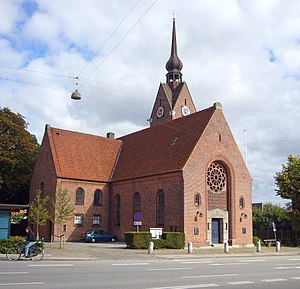
Vanløse Kirke
Vanløse Kirke
Vanløse Kirke ligger på Ålekistevej i Vanløse.